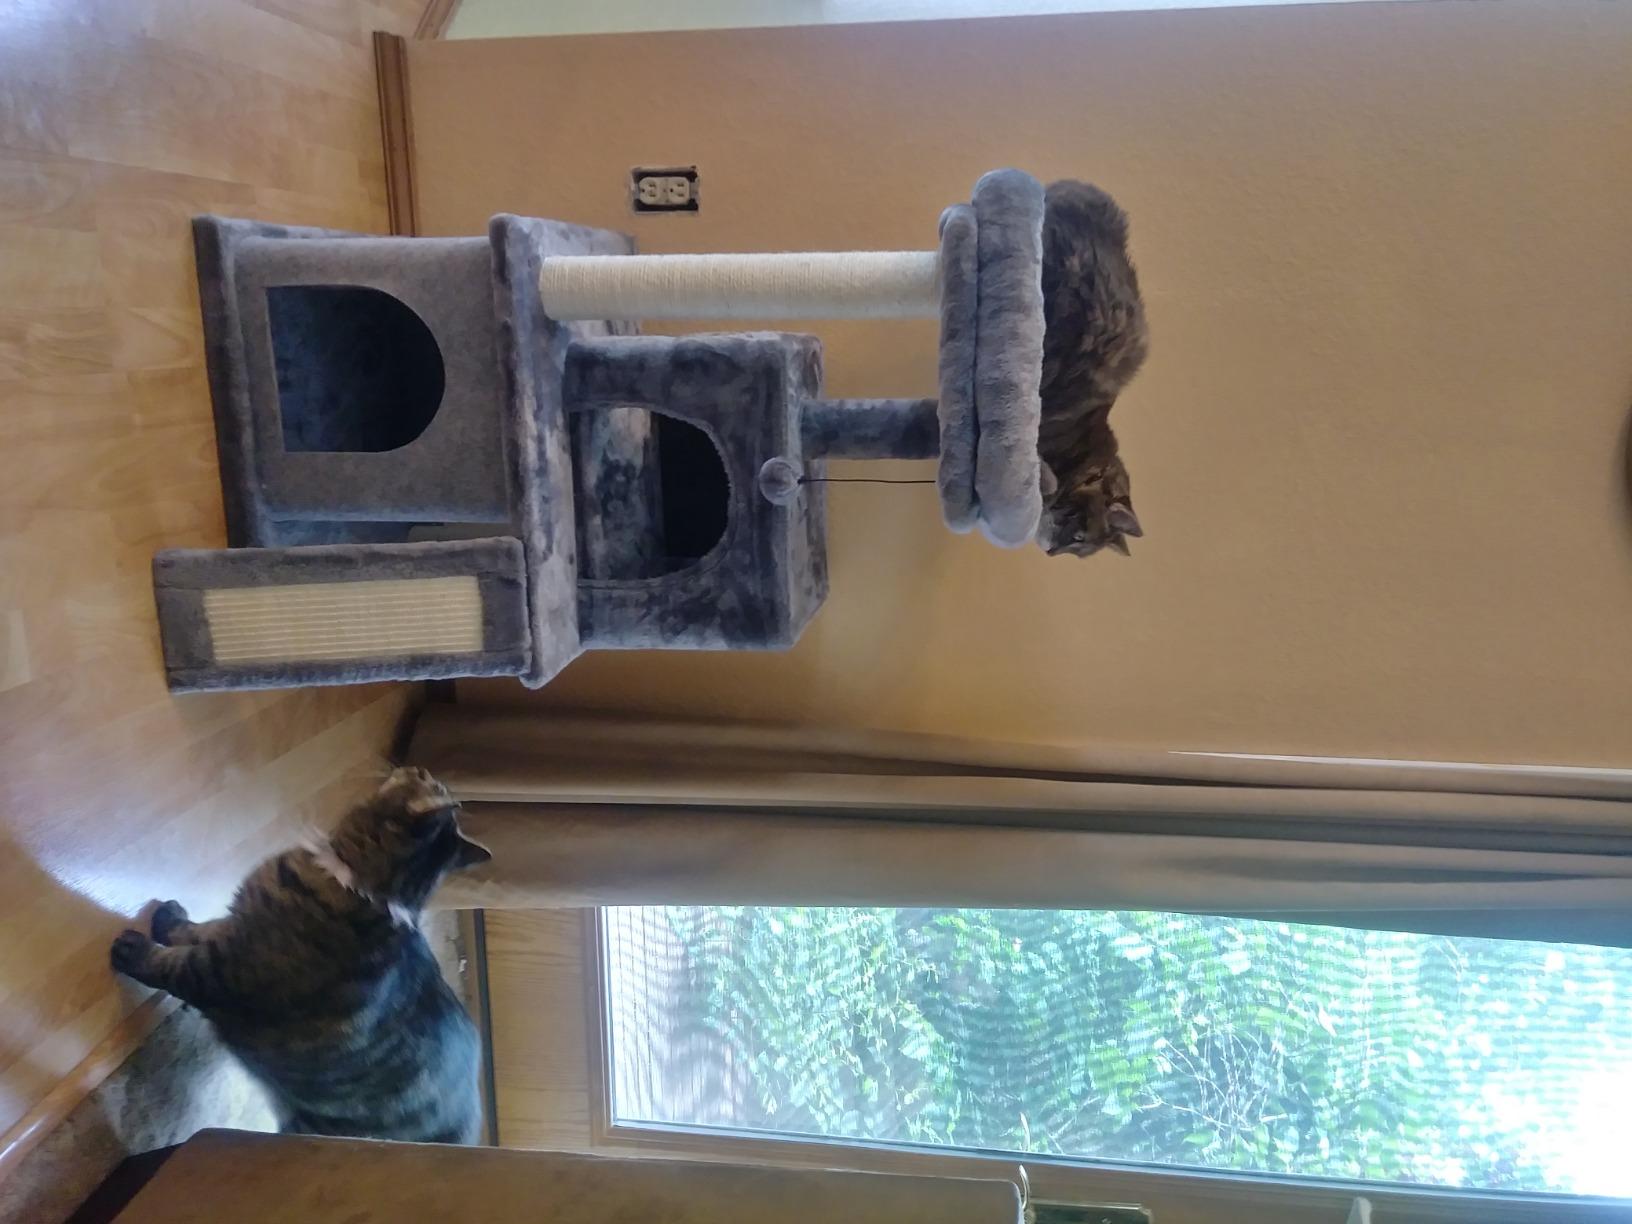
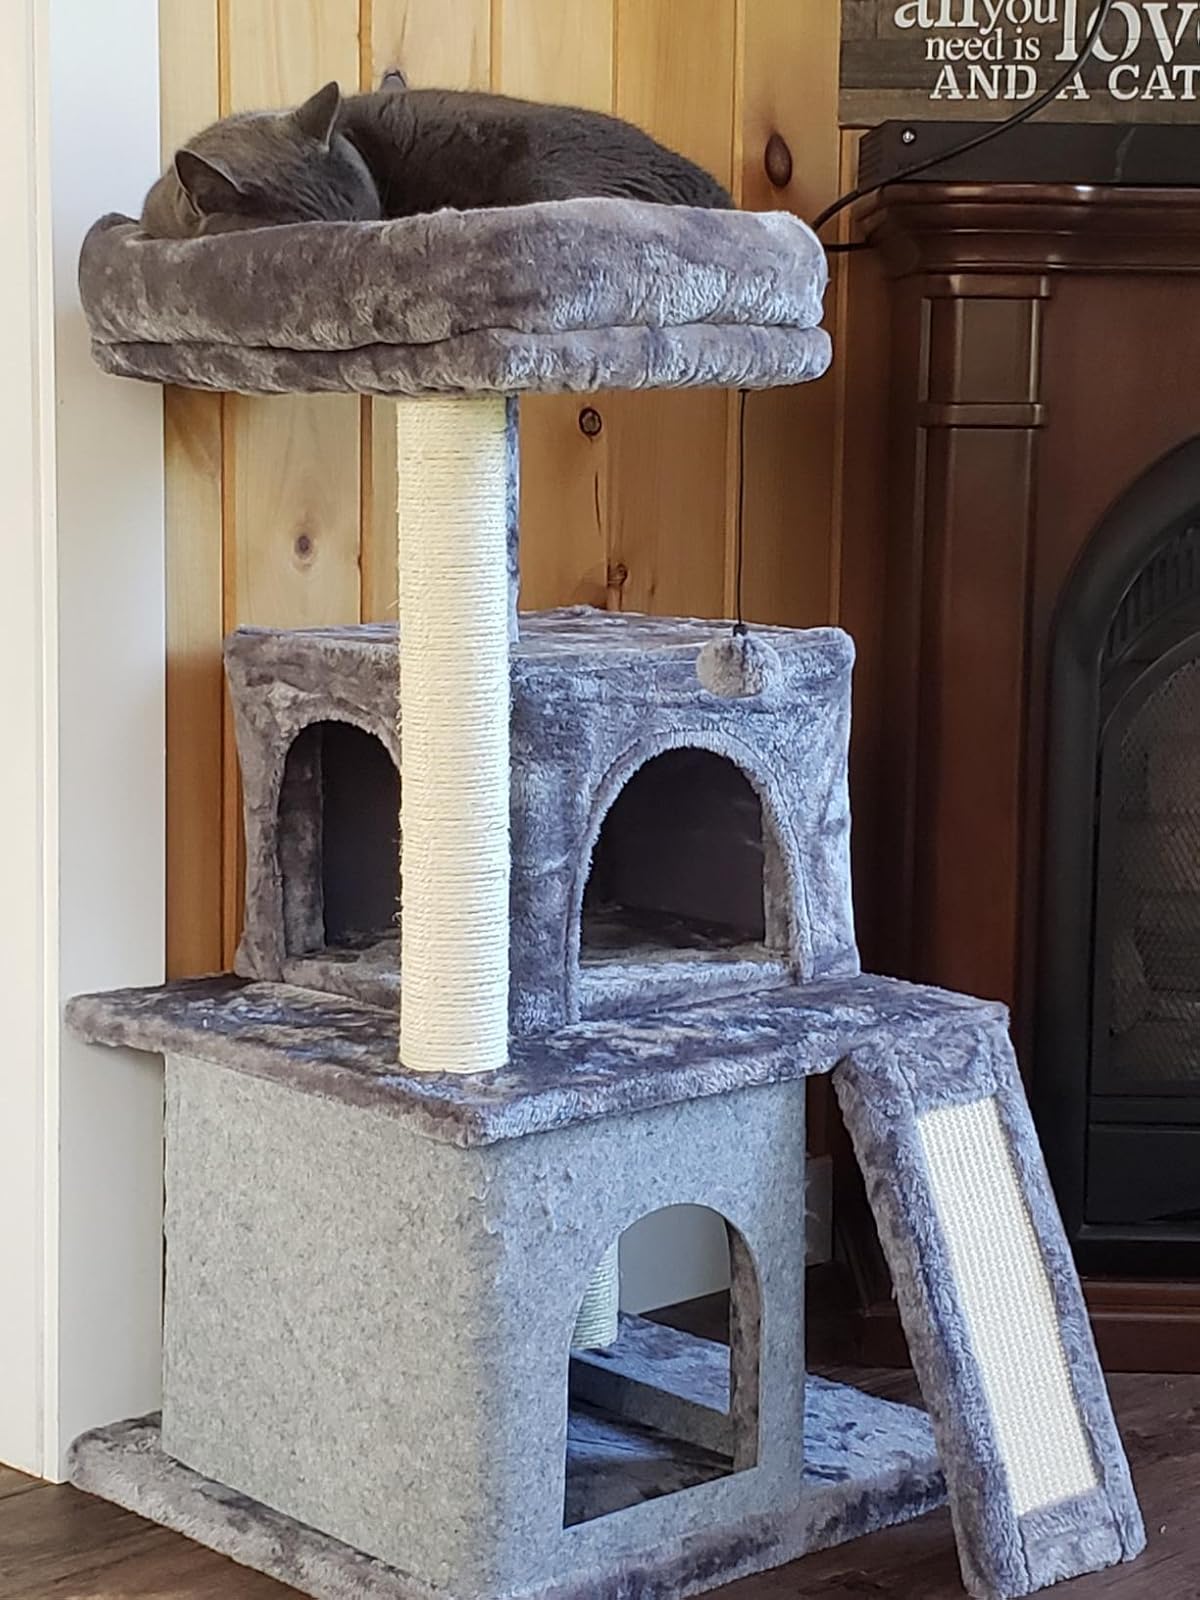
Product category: items_cat tree
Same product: yes